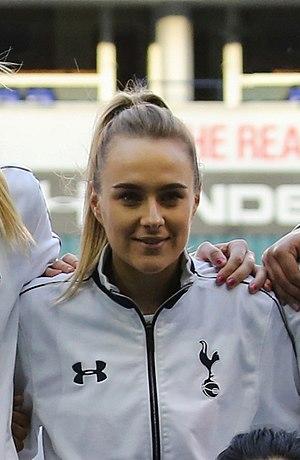
Josie Green, née le 25 mars 1993 à Hemel Hempstead, est une footballeuse internationale galloise évoluant au poste de milieu de terrain.